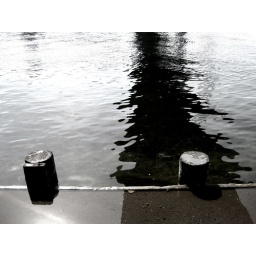
Reflection of the Ship Canal Bridge in Seattle. Turned this almost to a black and white image.